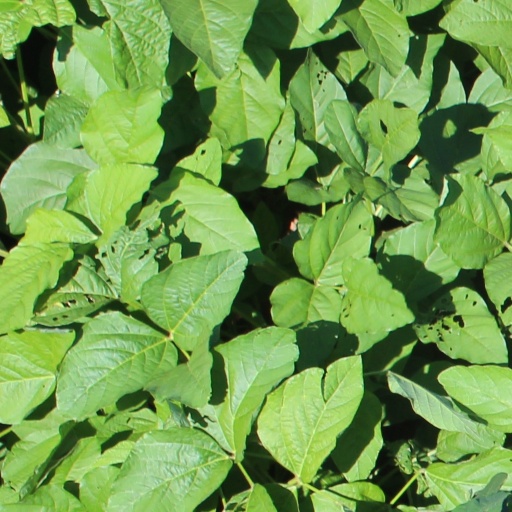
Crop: soybean